Kaitabheshvara Temple, Kubatur

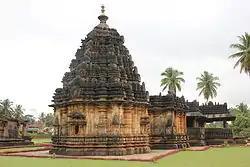
A rear profile view of Kaitabheshvara temple at Kubatur

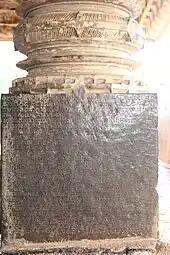
Old Kannada inscription (1241-1249 A.D.) at Kaitabheshvara temple

The sculptural motifs and friezes, the decorative articulation, the shape of superstructure ("shikhara") and the design of pillars in this temple are those commonly found in other Western Chalukyan temples. On the outer walls of the shrine and vestibule are pilasters of two types; full length pilasters that reach up to the heavy though inconspicuous eaves, and half length pilasters that support miniature decorative towers (Aedicula) of various kinds (such as "latina" and "bhumija"). The sculptures of Mahishamardini ( a form of the Hindu goddess Durga, Bhairava ( a form of the god Shiva), and Ganesha can be found on the main tower. The base of the outerwall of the open hall ("mukhamandapa") has decorative motifs, pilasters surmounted by miniature decorative pyramidal shaped turrets with gargoyle faced ("kirtimukha") scrolls. The seating area in the hall ("kakshasana") is treated with floral decorations. The pillars of the mandapa are characteristically circular, polished and lathe-turned, with those pillars that are mounted on a platform ("jagati") being fluted and shorter in height. The ceilings are ornate and the typical Hoysala style parapet over the eaves has sculptural representations of Ugra Narasimha, Varaha (the boar, an incarnation of the god Vishnu), Garuda (the eagle) and Keshava (a form of the god Krishna). The doorjamb at the entrance to the vestibule and sanctum are typically ornate and Hoysala in character, with the lintel displaying a sculpture of "Gajalakshmi" (the Hindu goddess Lakshmi with elephants on either side).